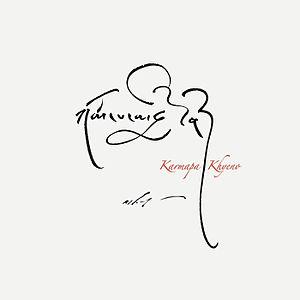
Orgyen Trinley Dorjé, né le 26 juin 1985 au village de Bakor dans la région de Lhatok, région autonome du Tibet, est reconnu par le 14ᵉ dalaï-lama, le gouvernement chinois et trois des quatre régents de l'école karma-kagyu comme le 17ᵉ karmapa, dirigeant cette école du bouddhisme tibétain. À la veille de l'an 2000, alors âgé de 14 ans, il s'enfuit du Tibet car il ne peut y poursuivre ses études religieuses convenablement et rejoint le dalaï-lama à Dharamsala en Inde. En 2008 et en 2014, il visite pour la première fois respectivement les États-Unis et l'Europe. Il est considéré comme le successeur spirituel potentiel le plus probable du 14ᵉ dalaï-lama.
Karmapa est un mot tibétain venant du sanskrit signifiant « celui qui accomplit l'activité des bouddhas » et le titre du chef de l'école karma-kagyu du Tibet, issue de la lignée kagyüpa, l'une des quatre traditions majeures du bouddhisme tibétain. Il est parfois surnommé le lama à la coiffe noire. C'est aussi une lignée de réincarnation d'un maître spirituel, la première à avoir vu le jour, le premier karmapa étant né en l'an 1110. Parfois appelé chef de l'école du chapeau noir du bouddhisme tibétain, il est une importante personnalité religieuse tibétaine, comme le dalaï-lama.
Karmapa est un mot tibétain venant du sanskrit signifiant « celui qui accomplit l'activité des bouddhas » et le titre du chef de l'école karma-kagyu du Tibet, issue de la lignée kagyüpa, l'une des quatre traditions majeures du bouddhisme tibétain. Il est parfois surnommé le lama à la coiffe noire. C'est aussi une lignée de réincarnation d'un maître spirituel, la première à avoir vu le jour, le premier karmapa étant né en l'an 1110. Parfois appelé chef de l'école du chapeau noir du bouddhisme tibétain, il est une importante personnalité religieuse tibétaine, comme le dalaï-lama.